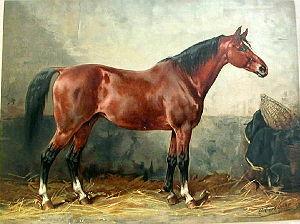
Le Mecklembourgeois est une race de chevaux d'origine demi-sang, élevée dans le Mecklembourg-Poméranie-Occidentale, région du Nord-Est de l'Allemagne. L'élevage de ces chevaux est étroitement lié au haras de Redefin.